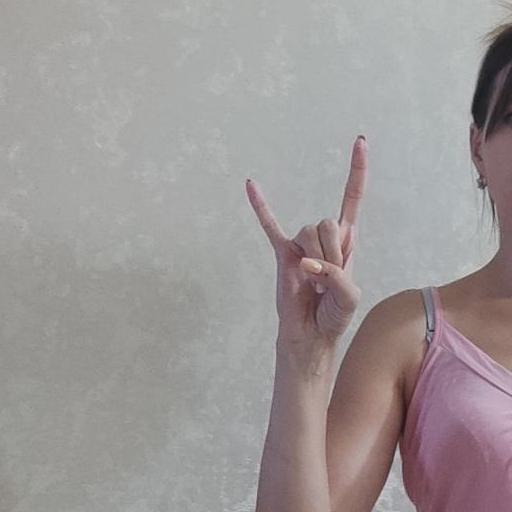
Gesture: rock